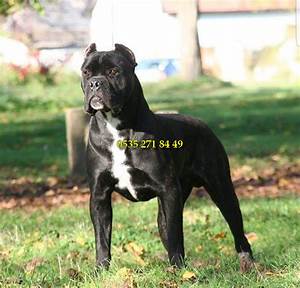
Label: cane